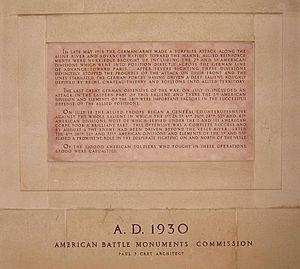
Plaque commémorative apposée sur le Monument Américain de Château-Thierry. Cette plaque donne les différentes phases de la bataille de Château-Thierry (1918).